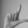
ASL letter: L